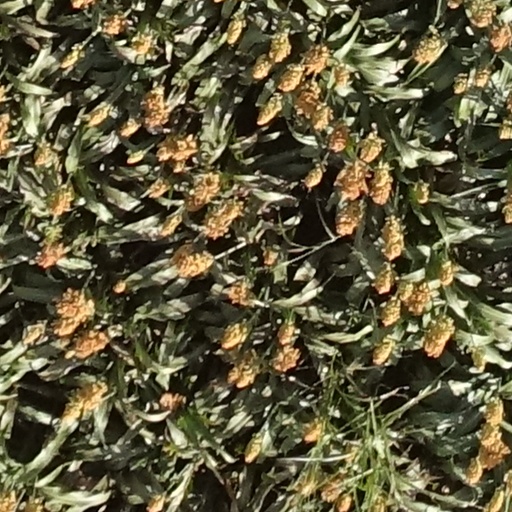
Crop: sorghum